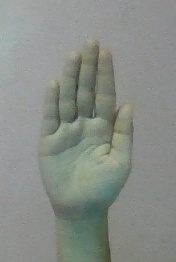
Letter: seen